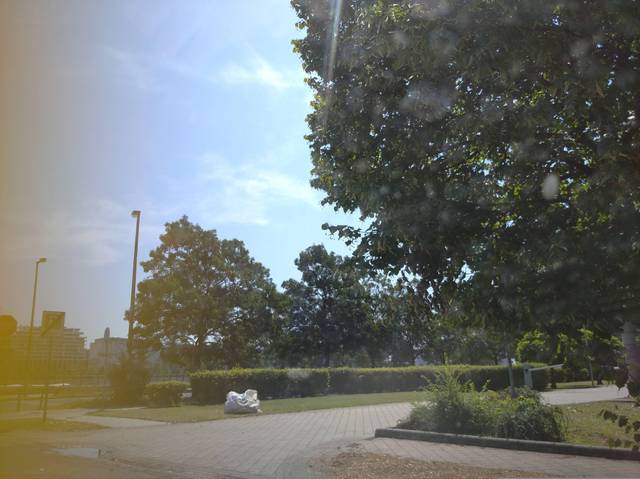
Region: Hungary
Coordinates: 47.476, 19.062